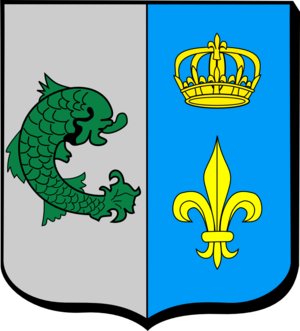
Blason de la commune de Mollans-sur-Ouvèze
Mollans-sur-Ouvèze est une commune française située dans le département de la Drôme, en région Auvergne-Rhône-Alpes, à la frontière entre le Dauphiné et le Comtat Venaissin.